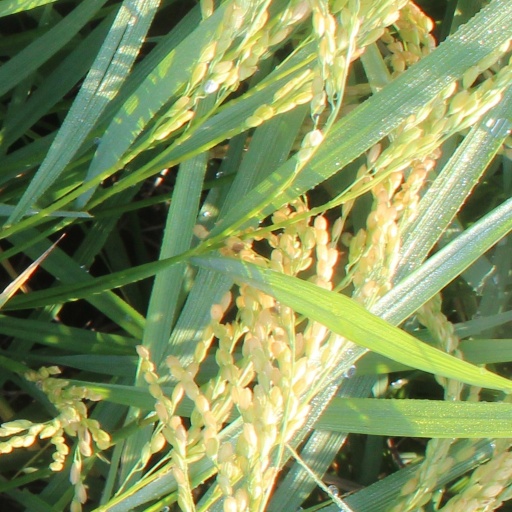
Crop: rice